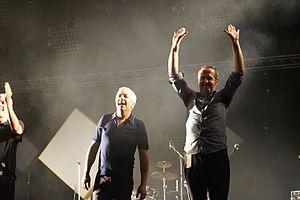
lors de un été dans l'Aisne 2015 Laon.
Zebda est un groupe français de musique d’influences diverses, originaire de Toulouse et actif principalement du début des années 1990 à 2003. Groupe militant et engagé, notamment auprès du Tactikollectif, Zebda remporta un grand succès auprès du public et des critiques avec les albums Le Bruit et l'Odeur et surtout Essence ordinaire pour lequel ils reçurent de nombreuses distinctions. Après quelques années d'arrêt, au cours desquelles les membres du groupe s'investissent dans des projets en solo, le groupe se reforme en 2008.